List of pancake houses

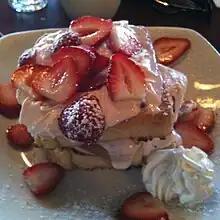
Honey Jam Cafe stuffed French toast

This is a list of notable pancake houses. A pancake house is a restaurant that specializes in breakfast items such as pancakes, waffles, and omelettes, among other items. Many small, independent pancake houses, as well as large corporations and franchises, use the terminology in their establishment names. They are most commonly found in Canada and the United States.